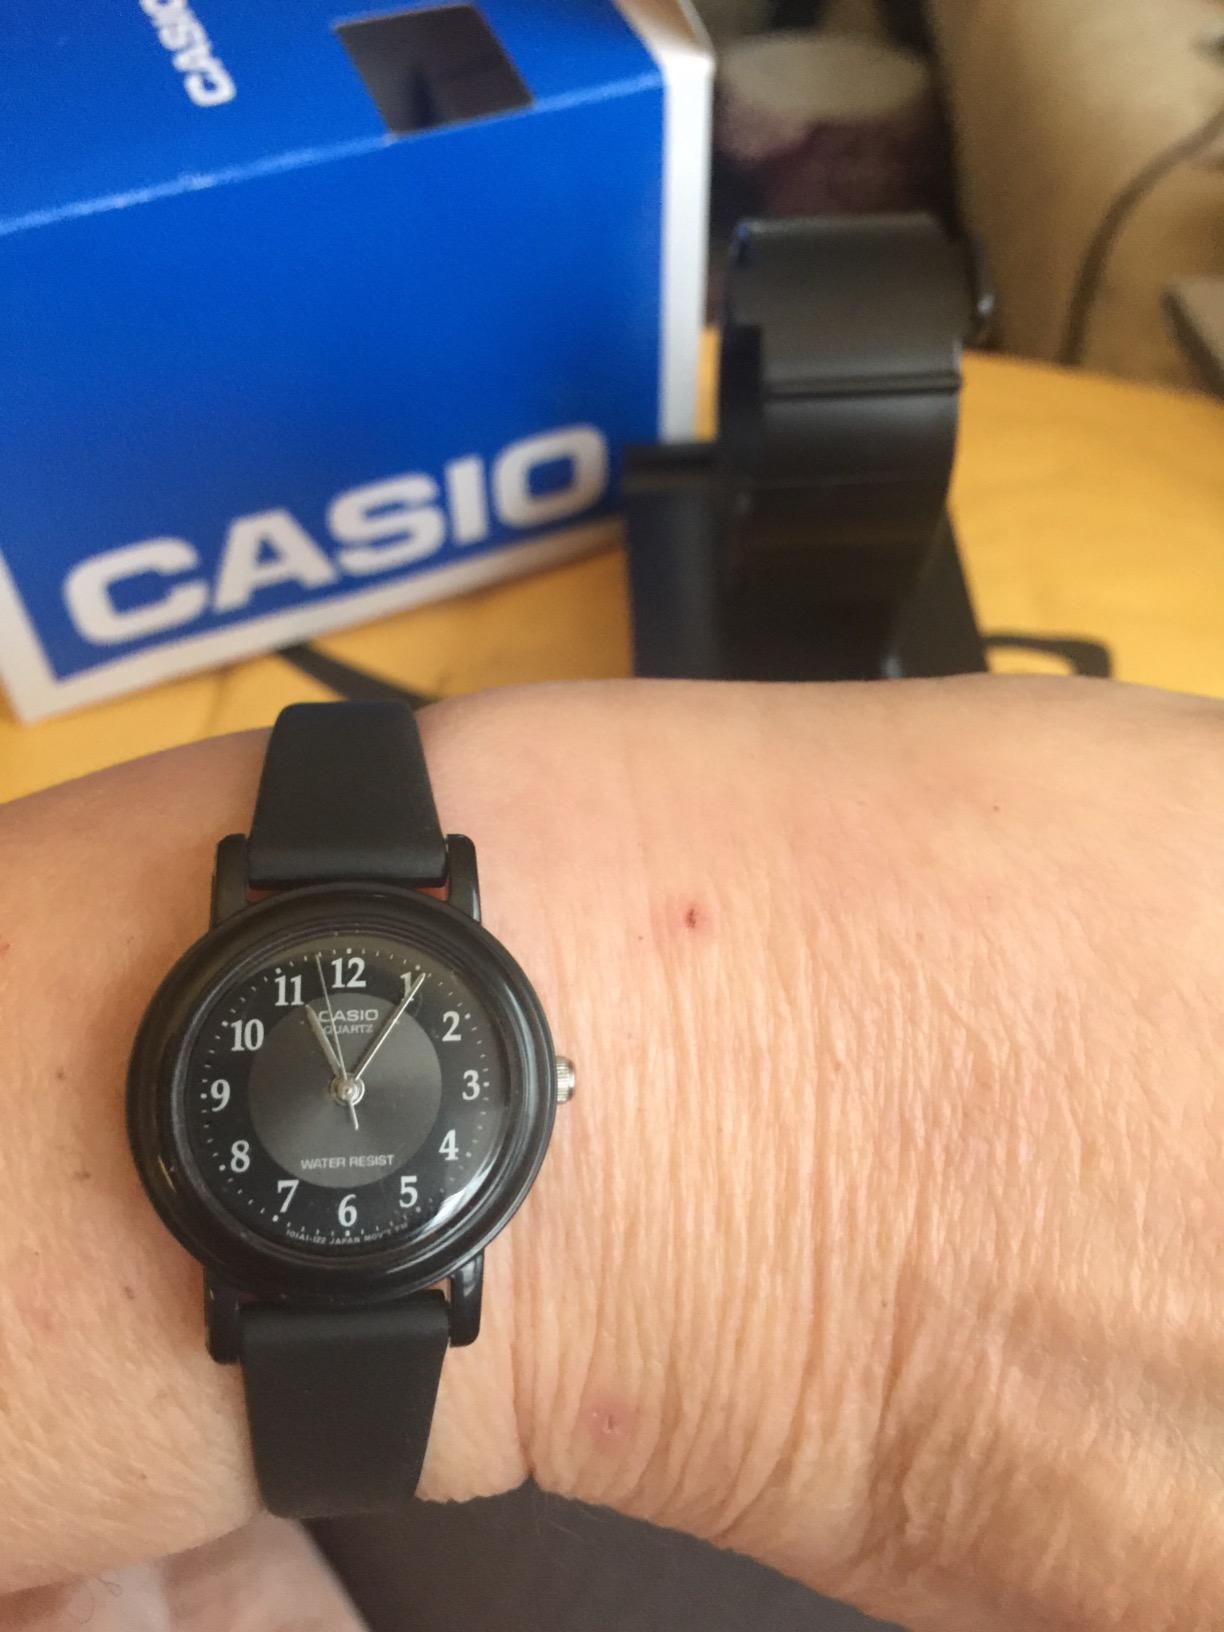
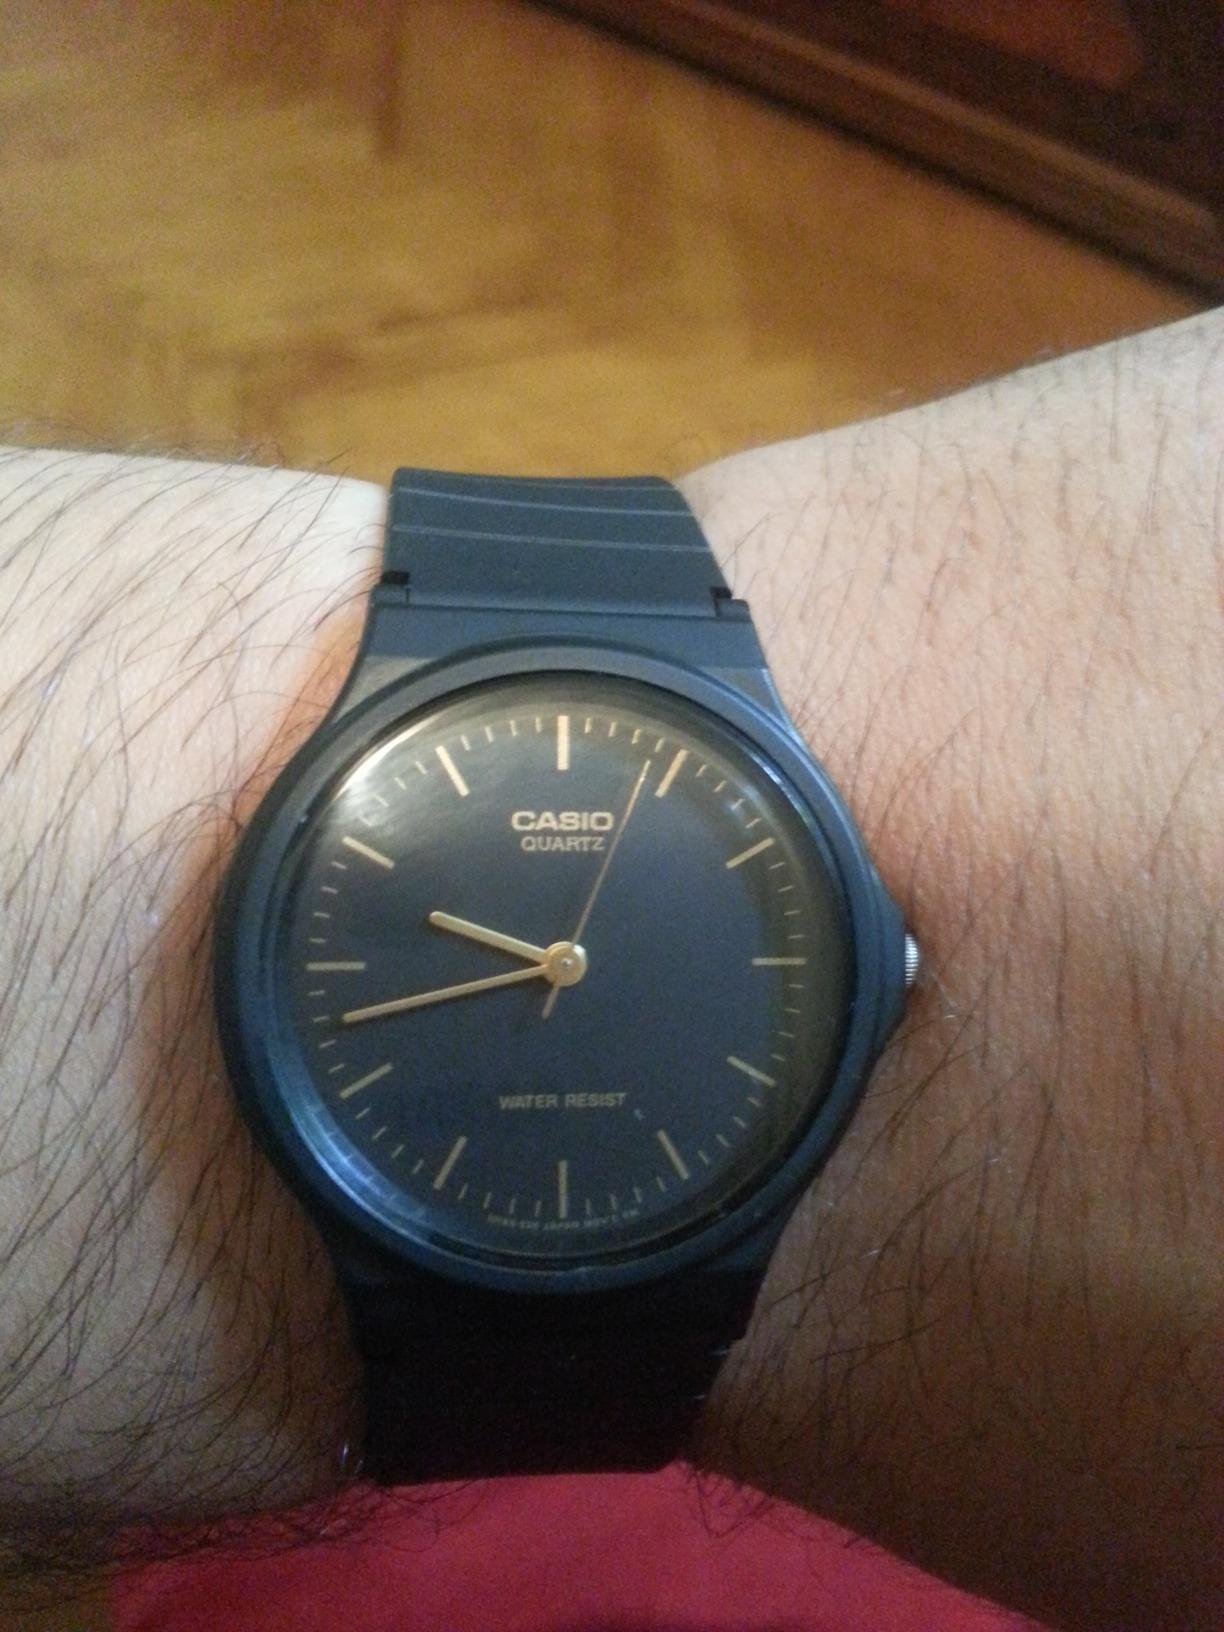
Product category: accessories_watch
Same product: no